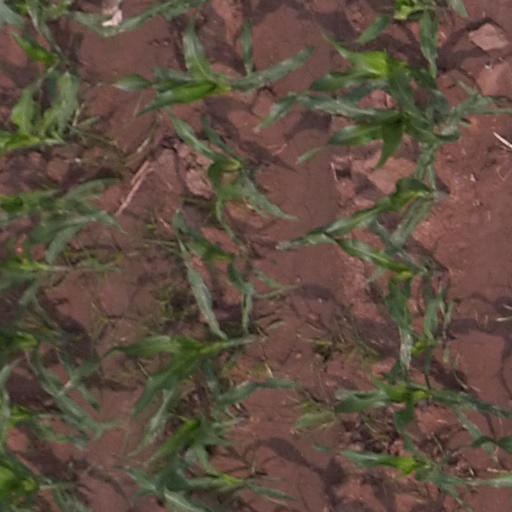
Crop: maize; corn